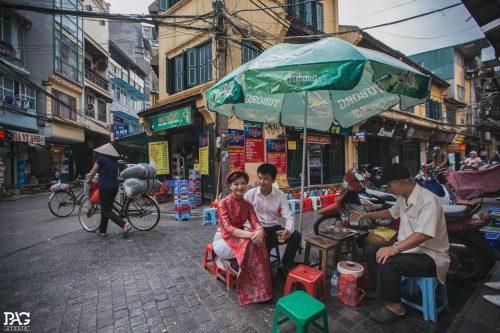
có một người phụ nữ đang dắt theo một chiếc xe đạp